1910 Vanderbilt Commodores football team

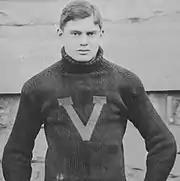
Will Metzger

Morrison, Metzger, Freeland, and Neely made composite All-Southern. Metzger was selected third-team All-American by Walter Camp, the third player from the South ever to receive such an honor.